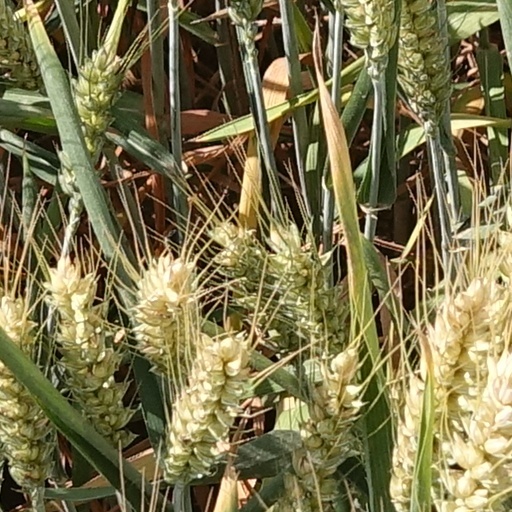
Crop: wheat